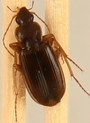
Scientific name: Calathus advena
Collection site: Rocky Mountains NEON (RMNP), plot RMNP_007